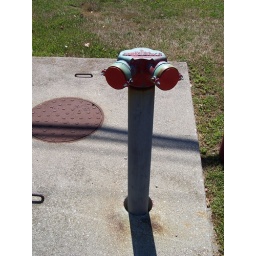
A blue and red auto sprinkler in Wausen, Ohio, sticking up out of the concrete.